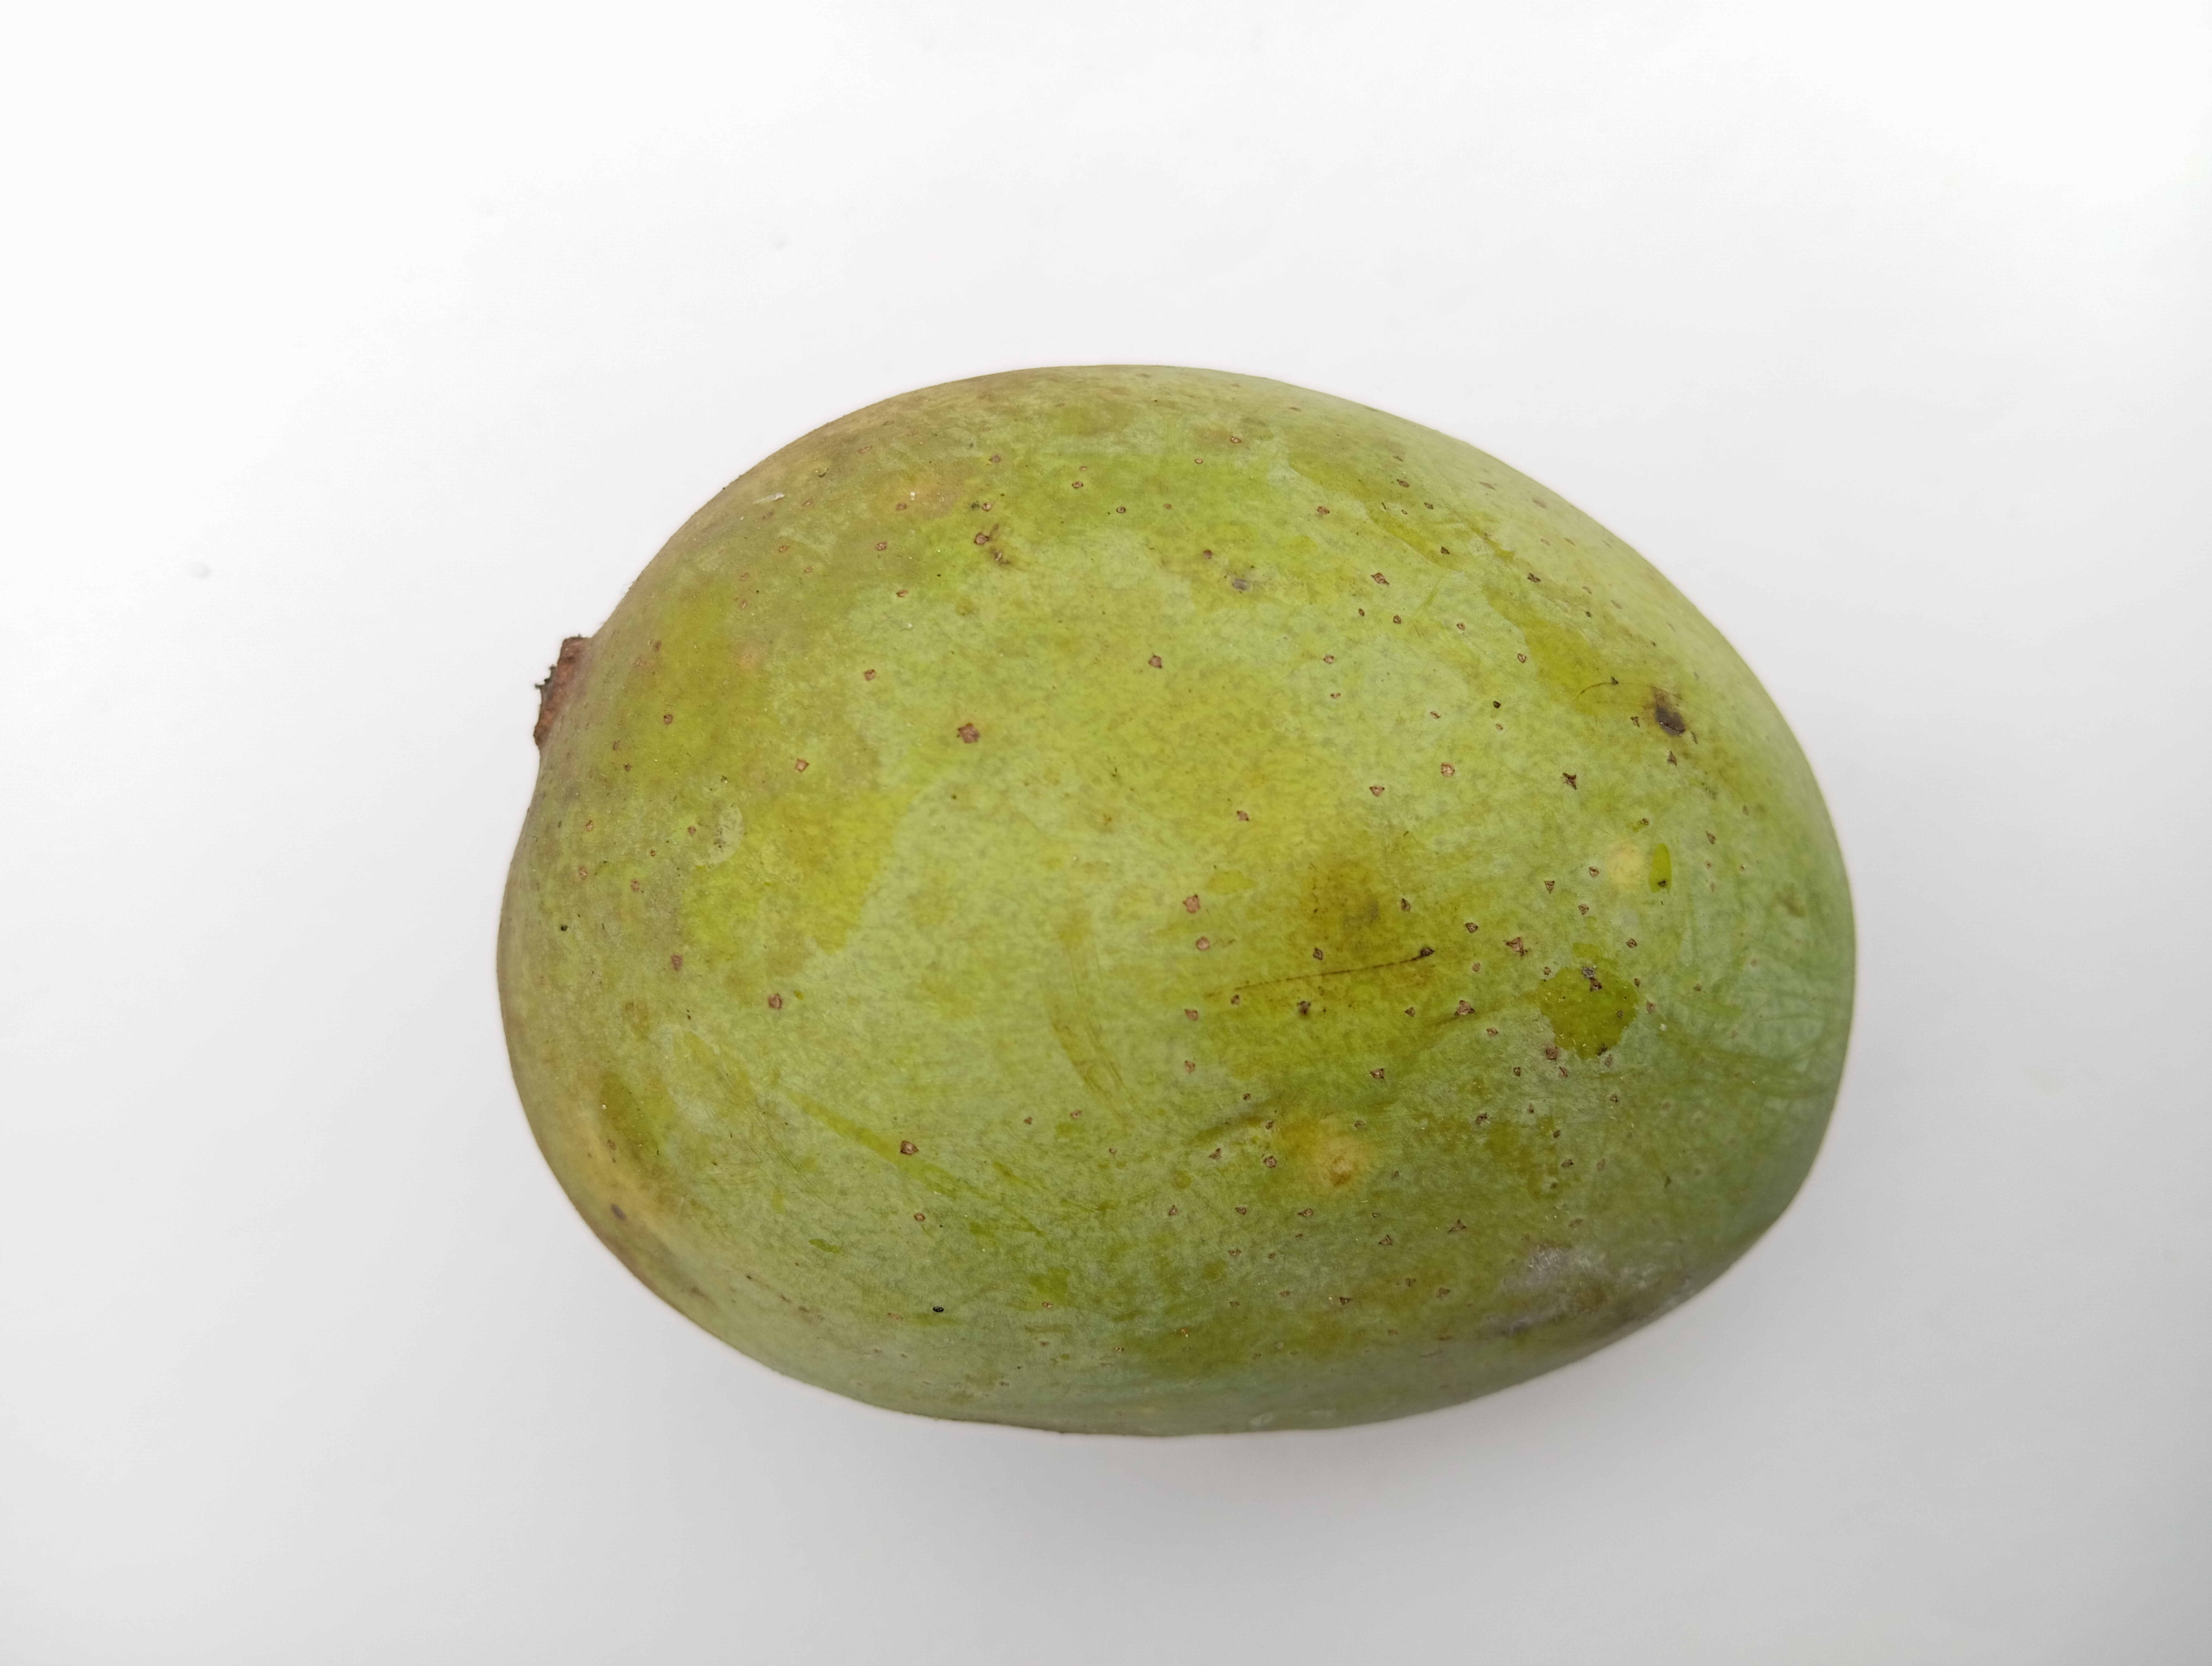
Mango variety: Langra